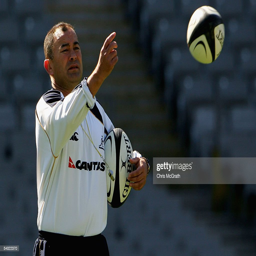
coach throws a ball during run held .